Military history of Romania

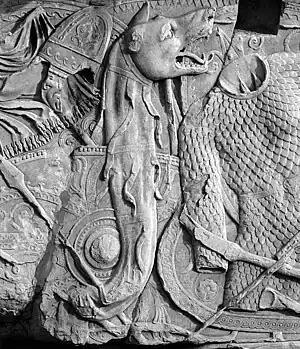
Dacian scale armour and a Dacian Draco from Trajan's Column. The armour and standard were used by the Dacians during the Dacian Wars.

After Burebista's death, the Dacian state began decentralising before eventually reconsolidating under Decebalus (r.87 AD - 106 AD), in the face of renewed Roman Expansion. Dacian warriors were notably fierce, battle-hardened and renowned for their unique weaponry – notably the falx, a curved, two-handed blade that could hook over shields and deliver devastating blows, so lethal it could slice through Roman armour and helmets, forcing the Romans to adapt by reinforcing their helmets with iron crossbars and adding limb armour. Although minor confrontations had occurred before with the Romans under Octavian in Pannonia, the first large-scale military assault began when Decebalus' forces raided across the frozen Danube into the Roman province of Moesia in 85 AD, pillaging the province and killing a Roman governor in battle.